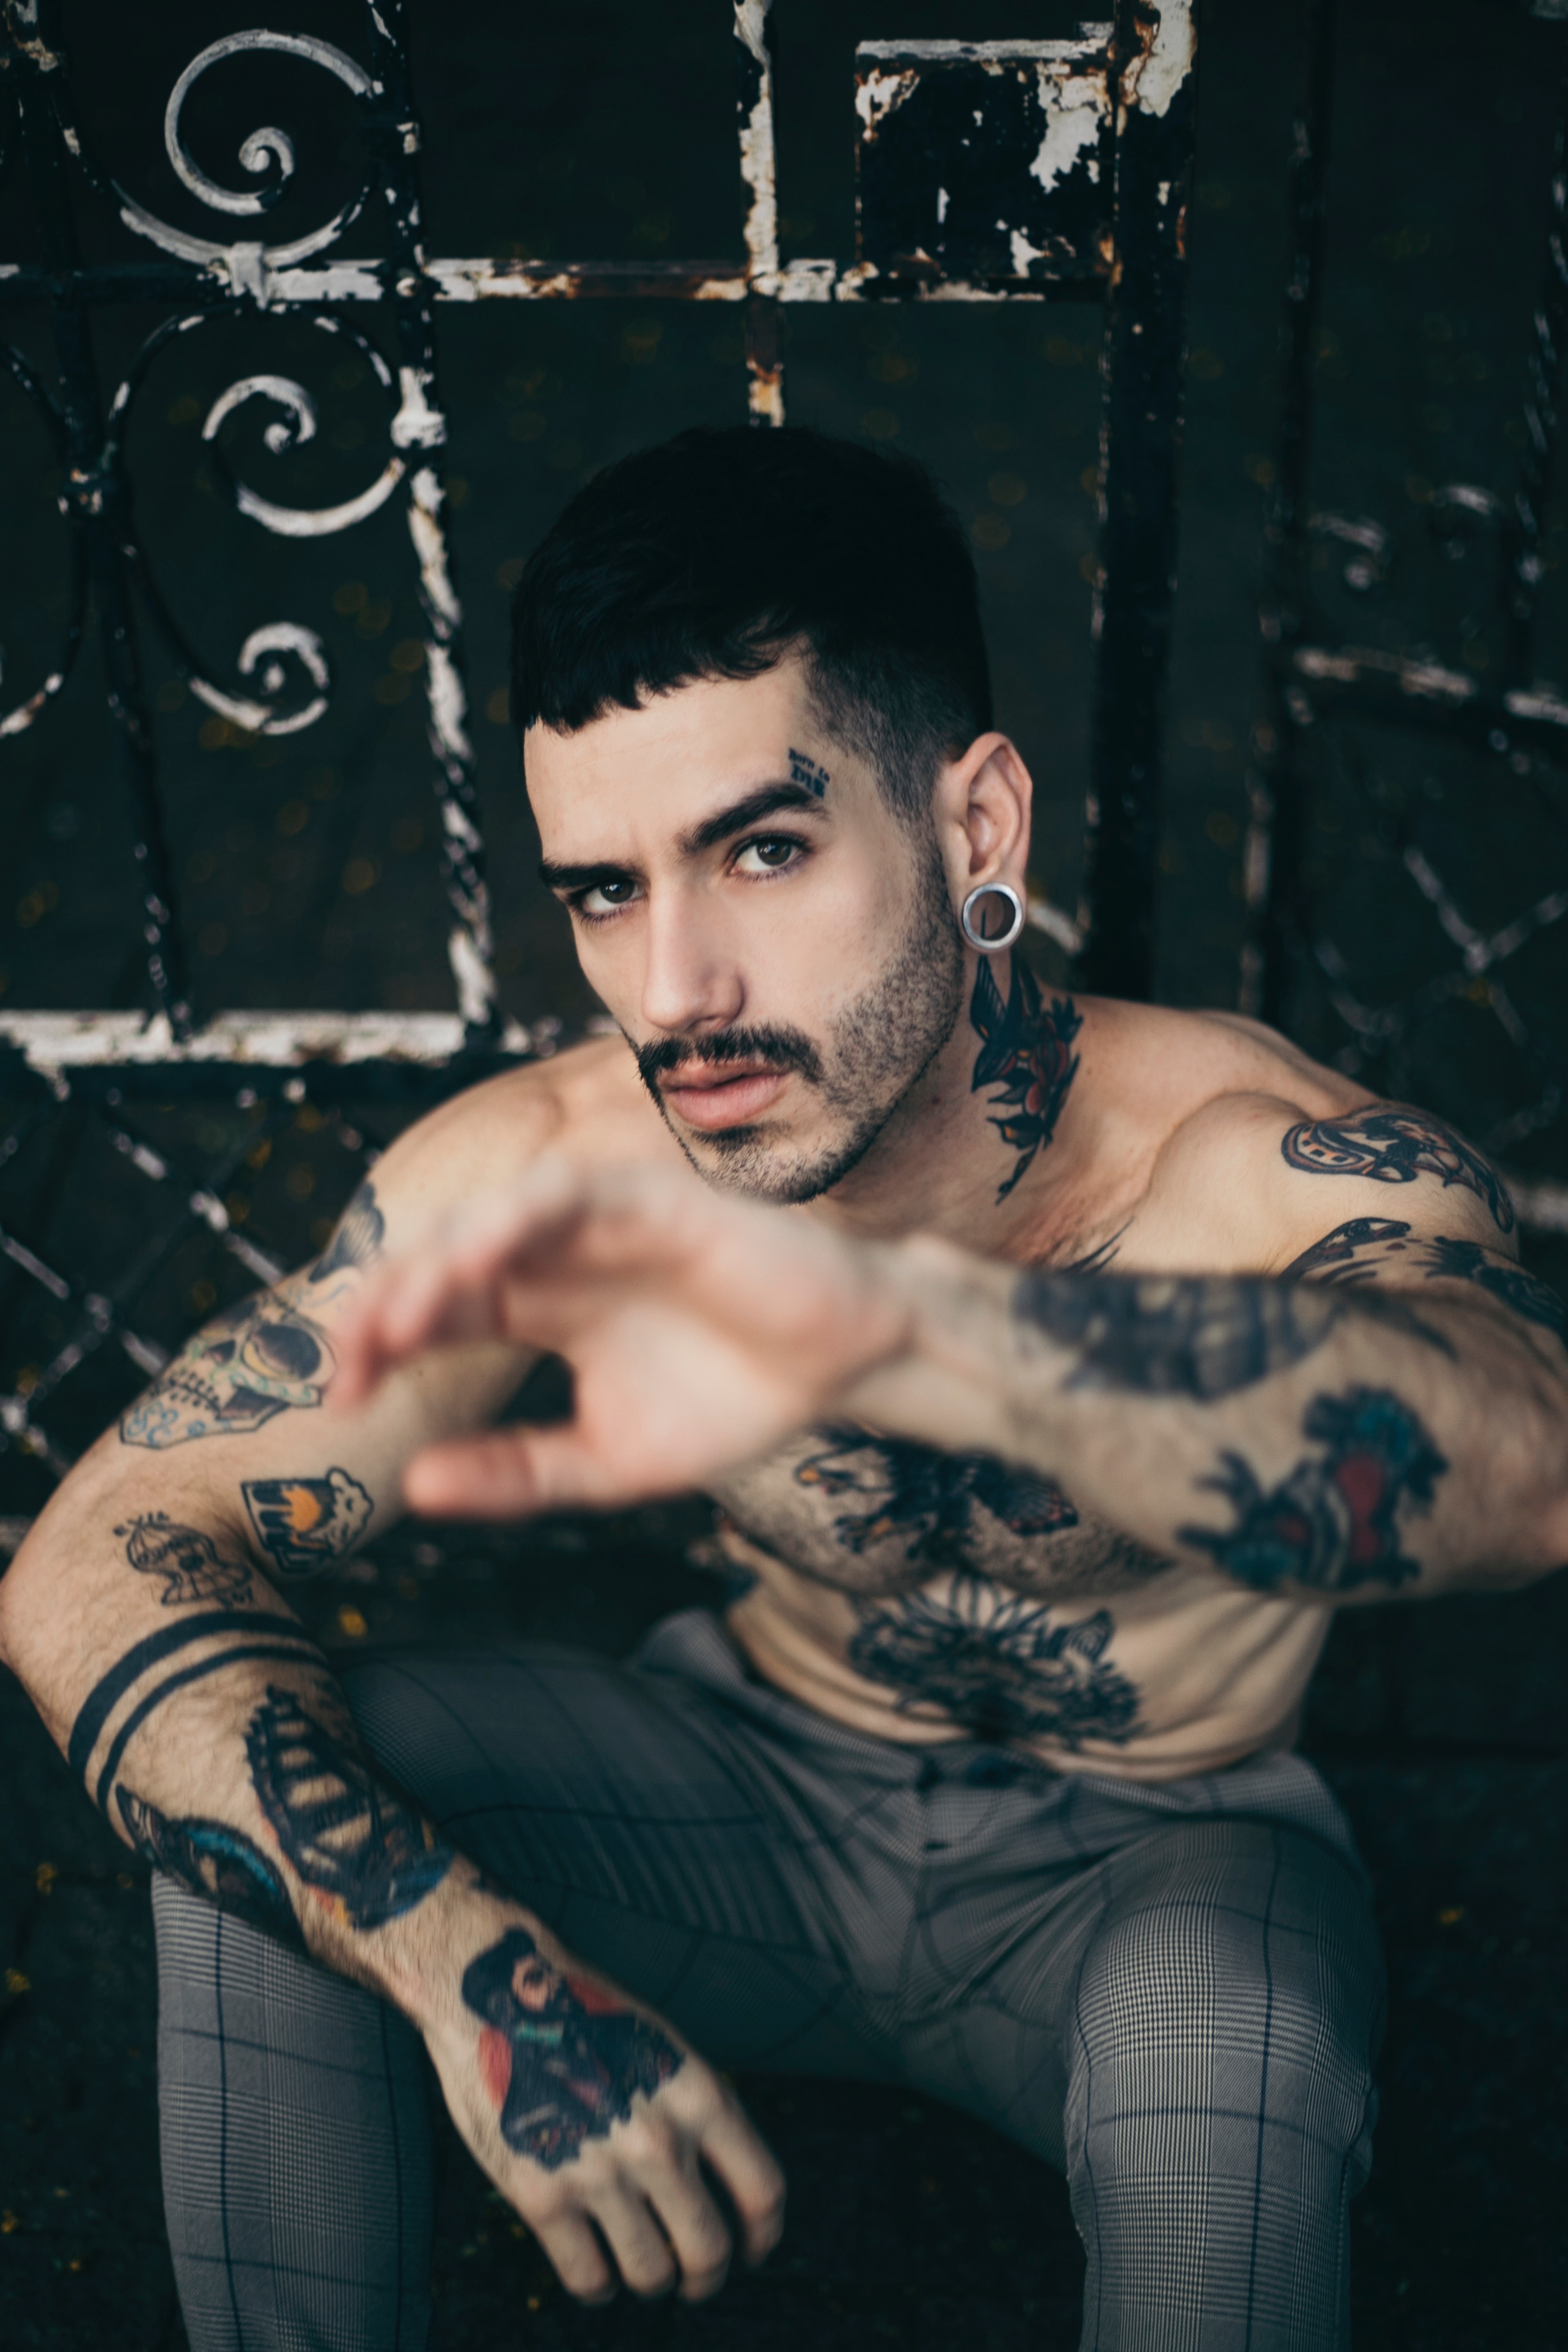
Barechested, tattoo, cool, muscle, fashion, arm, chest, black hair, photography, flesh, model, facial hair, trunk, photo shoot